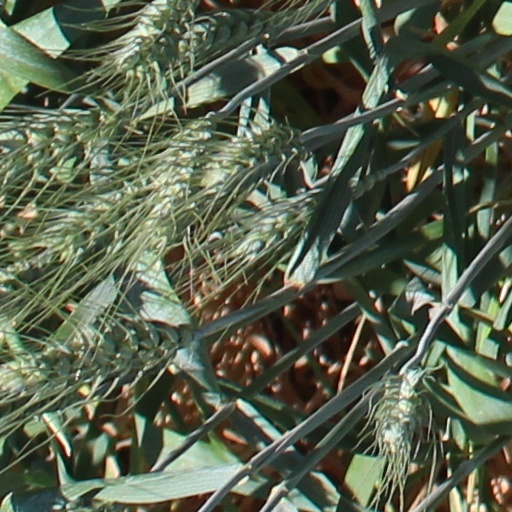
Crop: wheat